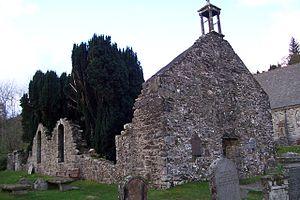
Balquhidder est un village d'Écosse sur le territoire duquel se trouve la tombe du célèbre personnage écossais Rob Roy.